EmblemHealth

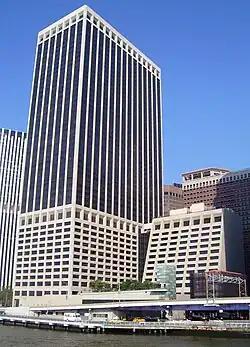
55 Water Street houses the company headquarters

EmblemHealth is one of the United States' largest nonprofit health plans. Headquartered at 55 Water Street in Lower Manhattan, New York City, it is a multi-billion-dollar organization with over 3 million members.